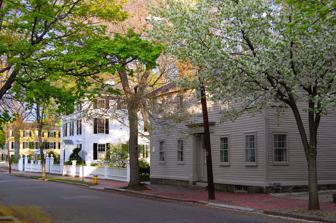
Building: Federal Street District
Country: United States of America
Year built: 1785
Historic district in Massachusetts, United States United States historic place Federal Street District U.S. National Register of Historic Places U.S. Historic district Historic homes in the Federal Street District Show map of Massachusetts Show map of the United States Location Salem, Massachusetts Coordinates 42°31′22″N 70°53′52″W / 42.52278°N 70.89778°W / 42.52278; -70.89778 Architectural style Early Republic, Late Victorian MPS Downtown Salem MRA NRHP reference No. 76000299 (original) 83000576 (increase) Significant dates Added to NRHP May 17, 1976 Boundary increase September 16, 1983 The Federal Street District is a residential and civic historic district in Salem, Massachusetts , United States.  It is an expansion of an earlier listing of the Essex County Court Buildings on the National Register of Historic Places in 1976.  In addition to the former county court buildings included in the earlier listing, the district expansion in 1983 encompasses the entire block of Federal Street between Washington and North Streets.  It includes buildings from 32 to 65 Federal Street, as well as the Tabernacle Church at 50 Washington Street. The original court was built in 1785.  The Old Granite Courthouse, also known as the County Commissioner's Building, was built in 1841 in the Greek Revival architectural style.  Adjacent to that is the Superior Court, pictured below. Built in 1862, the Superior Court is an Italianate structure that was later remodeled into the Richardsonian Romanesque style of architecture.  A large new court has been constructed down the street. Most of the residential properties on this block of Federal Street were built between 1810 and 1900.  The notable exception is #47, which is a Georgian gambrel-roofed house built in the second half of the 18th century.  Most of the houses are either Italianate or Second Empire in their styling; there is one Colonial Revival house, #62, built 1900.  The Tabernacle Church, which abuts Federal Street but faces Washington Street, is a Georgian Revival structure built in 1923. Old Granite Courthouse ( c. 1841 ) Superior Court (1889) Registry of Deeds (1909) New law library converted from a Baptist church (1806) See also National Register of Historic Places listings in Salem, Massachusetts List of historic houses in Massachusetts References